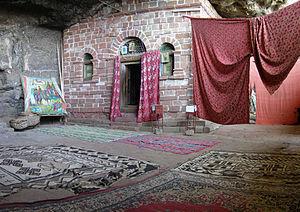
Na'akuto La'ab est une petite église installée sous un promontoire rocheux aux environs de Lalibela.
L'église de Na'akuto La'ab est une église éthiopienne orthodoxe située à 4 km au sud-est de Lalibela, dans l’Amhara, en Éthiopie.
La culture de l'Éthiopie, pays enclavé de la Corne de l'Afrique, désigne d'abord les pratiques culturelles observables de ses 103 000 000 d'habitants.